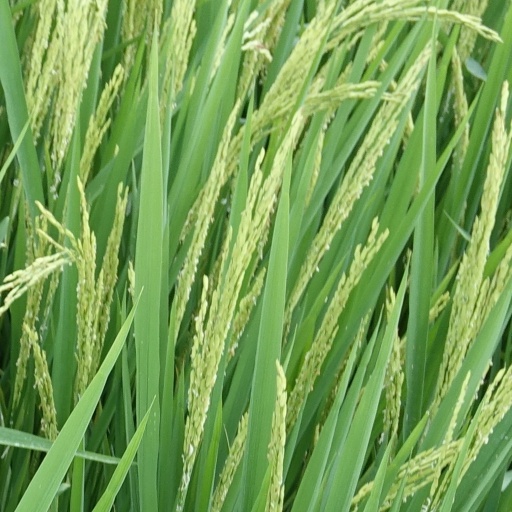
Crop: rice